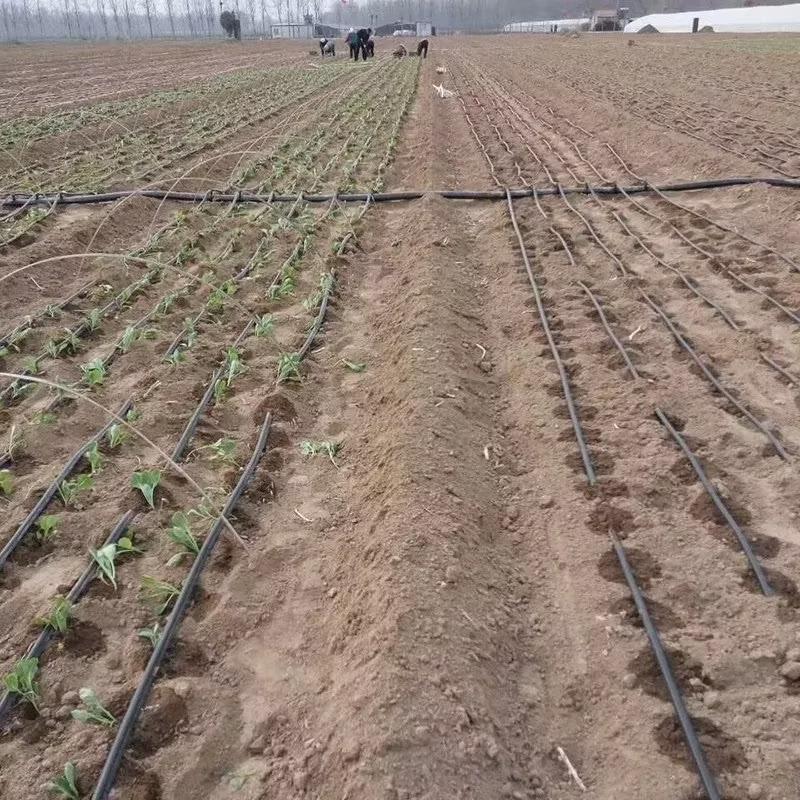
Shamba hili kubwa limetayarishwa na kupaliliwa mimea.Mfumo uliotumika ni wa umwagiliaji wa matone.Mabomba meusi yanaonekana yakiwa yamelala chini mchangani ili kuhakikisha usambazaji wa maji.